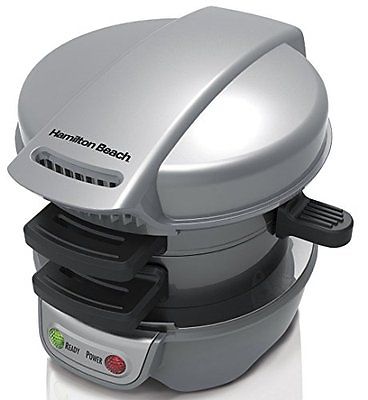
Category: toaster